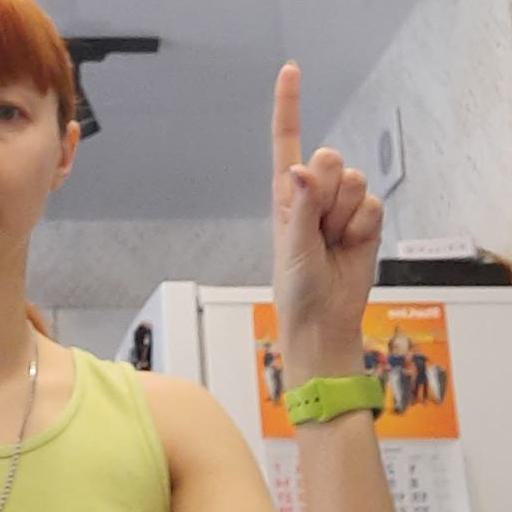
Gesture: one